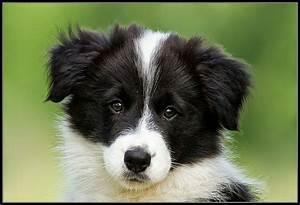
dog